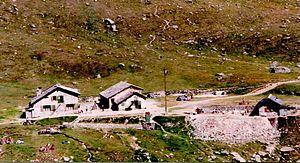
Le refuge Vittorio Sella — refuge Victor-Sella si on francise le nom propre — ou refuge Sella au Lauson, se situe dans la cuvette de Lauson, dans le haut Valnontey, vallée latérale du val de Cogne, en Vallée d'Aoste, dans les Alpes pennines italiennes, à 2 584 mètres d'altitude.